Shark Bay

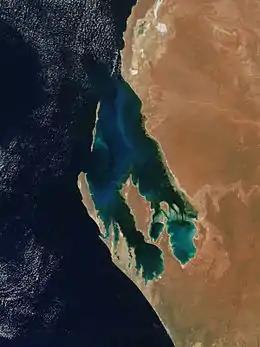
Shark Bay

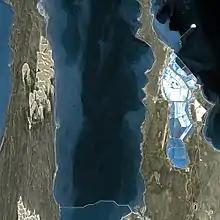
Louis Henri de Saulces de Freycinet's Useless Harbour in Shark Bay, seen from the SPOT satellite

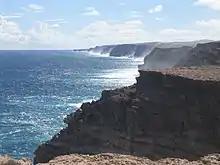
Zuytdorp Cliffs

Shark Bay is a World Heritage Site in the Gascoyne region of Western Australia. The area is located approximately north of Perth, on the westernmost point of the Australian continent.